Rod Phillips (politician)

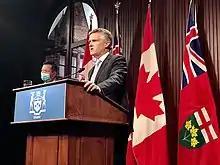
Rod Phillips as Ontario Finance Minister (2019)

Rod Phillips is a Canadian businessman and former politician who was the member of Provincial Parliament (MPP) for Ajax from 2018 to 2022. A member of the Ontario Progressive Conservative (PC) Party, Phillips served as Ontario's minister of the environment, conservation and parks from 2018 to 2019, minister of finance from 2019 to 2020, and minister of long-term care from 2021 to 2022.